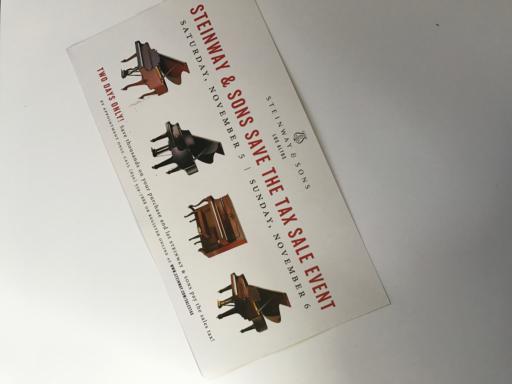
Waste category: paper